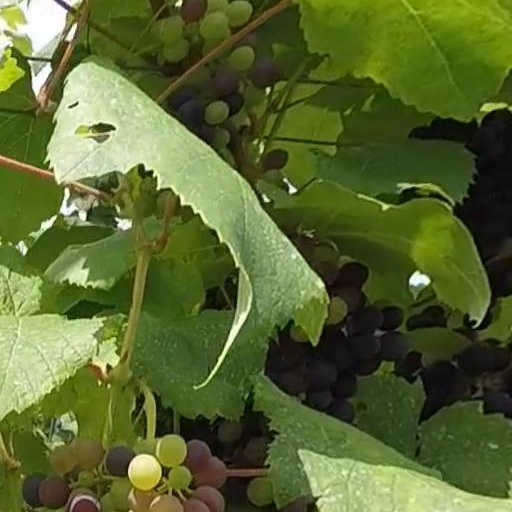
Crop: grape